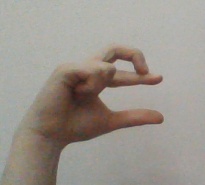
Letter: thal